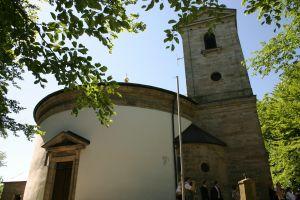
L'église de pèlerinage actuelle en l'Armesberg (Mont Armes) à l'Haut-Palatinat. Italiano: Armesberg, veduta del Santuario di SS. Trinità da nord-ovest. Русский: Армесберг, общий вид Троицкого паломнического костела с северо-запада.